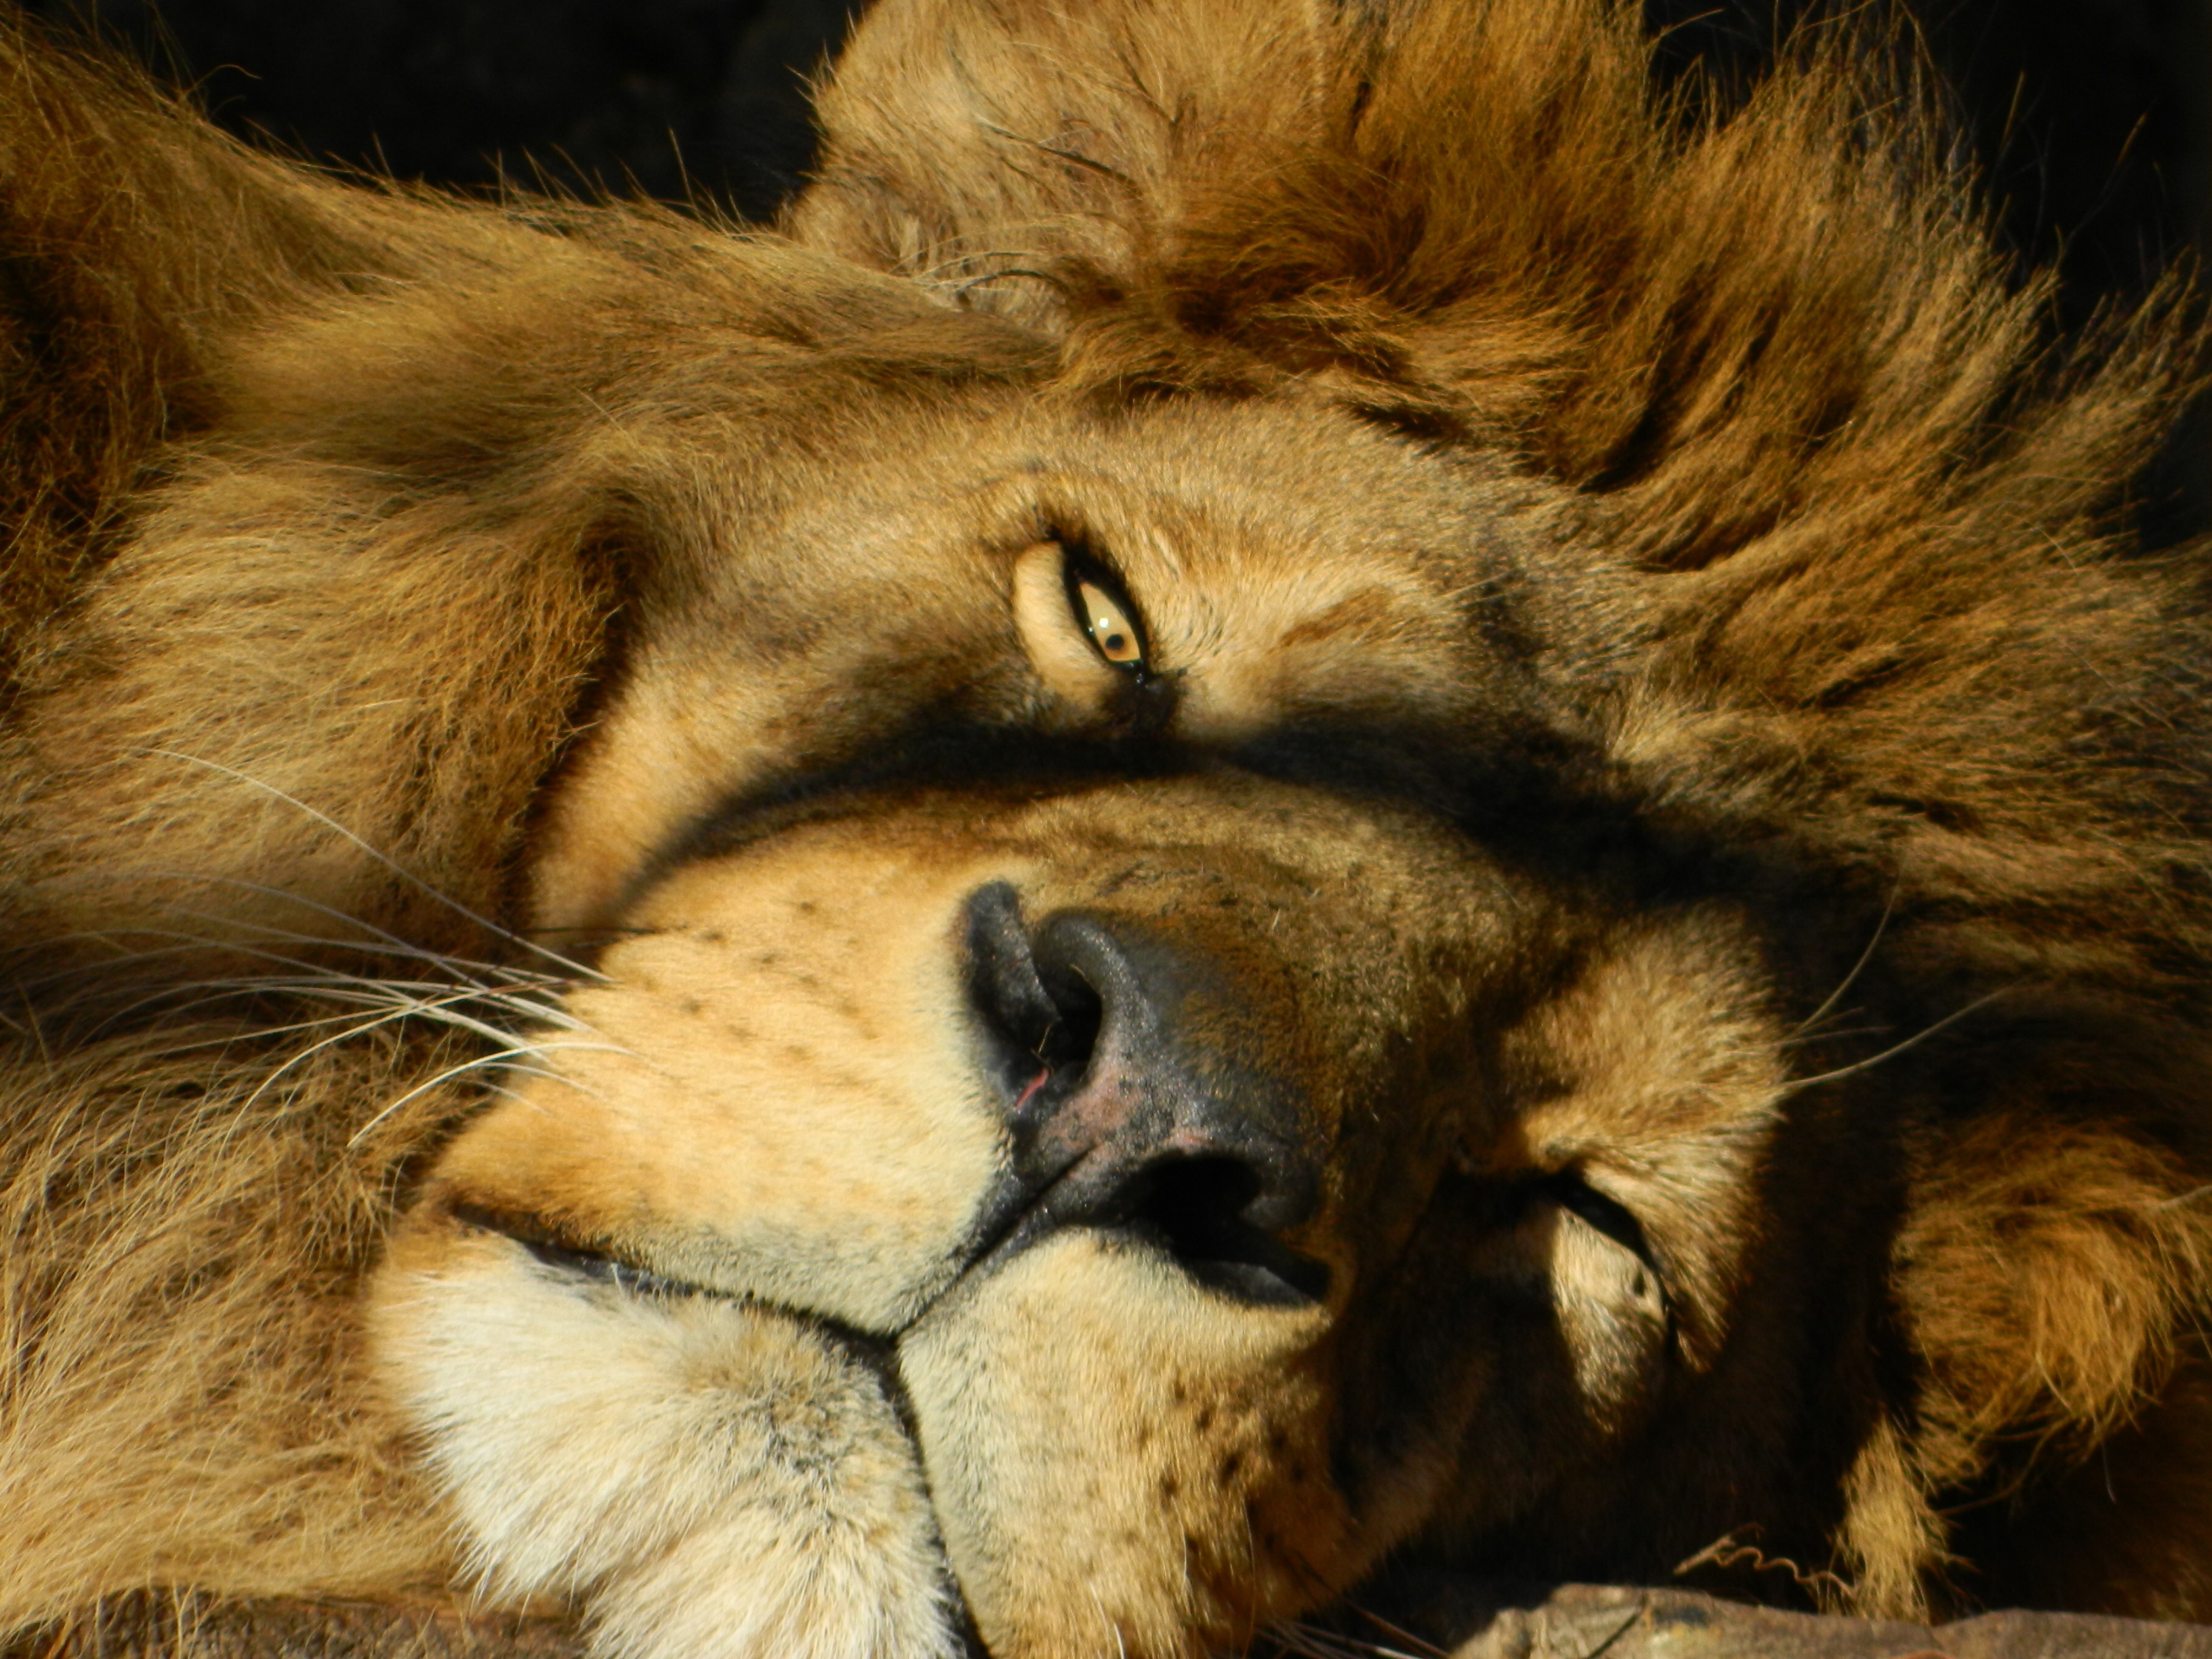
wildlife, zoo, mammal, mane, fauna, lion, close up, cheetah, nose, whiskers, dream, roar, snout, vertebrate, leo, big cats, pry, cat like mammal, dog breed group